Smart electric drive

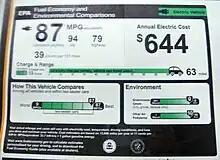
Monroney label showing United States Environmental Protection Agency's fuel economy and environmental comparison label for the 2011 Smart ED

In November 2011 fleets of 300 Smart EDs each were deployed in San Diego and Amsterdam as part of the Car2Go service. , a total of 527 Smart EDs were registered in the US since January 2011, including 300 units deployed for Car2Go in San Diego.